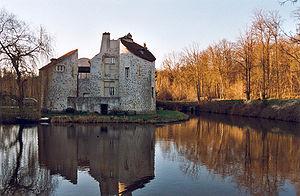
Montmorency, château
Le château de la Chasse, se situe au cœur de la forêt de Montmorency, dans le département français du Val-d'Oise, officiellement sur la commune de Saint-Prix, aux limites de trois autres : Montlignon, Bouffémont et Domont, mais physiquement sur une excroissance prise sur la commune de Montlignon, il est de nos jours une curiosité architecturale et porte les traces de multiples remaniements subis au cours de son histoire.
La forêt de Montmorency est un massif forestier de 2 200 ha dont 1 972 ha de forêt domaniale, situé dans le département français du Val-d'Oise, en Île-de-France. Elle forme avec les forêts de L'Isle-Adam et de Carnelle, au nord, l'un des trois principaux massifs forestiers domaniaux du Val-d'Oise. Située sur un ensemble de collines, elle domine Paris situé à quinze kilomètres au sud. Le massif est péri-urbain tant par sa position géographique que dans son rôle social : il est le cinquième plus fréquenté de la région Île-de-France avec quatre à cinq millions de visiteurs par an.